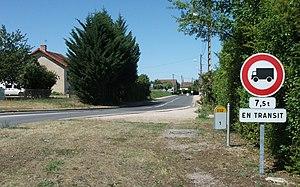
Cette route, la départementale 52 de Saint-Germain-des-Fossés vers Lapalisse, est interdite aux poids lourds de plus de 7,5 tonnes en transit. Lieu
La signalisation d'interdiction d'accès d’une rue ou d’un espace ouvert à la circulation aux véhicules affectés au transport de marchandises se fait en France à l'aide du panneau circulaire à fond blanc, bordé d’une couronne rouge et portant en son centre un pictogramme représentant un camion. Ce panneau est codé B8.
Cet article présente l'histoire, les caractéristiques et les événements significatifs ayant marqué le réseau routier du département de l'Allier en France.